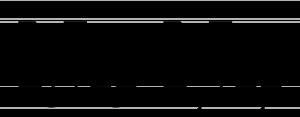
Ņ, appelé N cédille, est un graphème utilisé dans l’écriture du marshallais. Il s'agit de la lettre N diacritée d'une cédille.